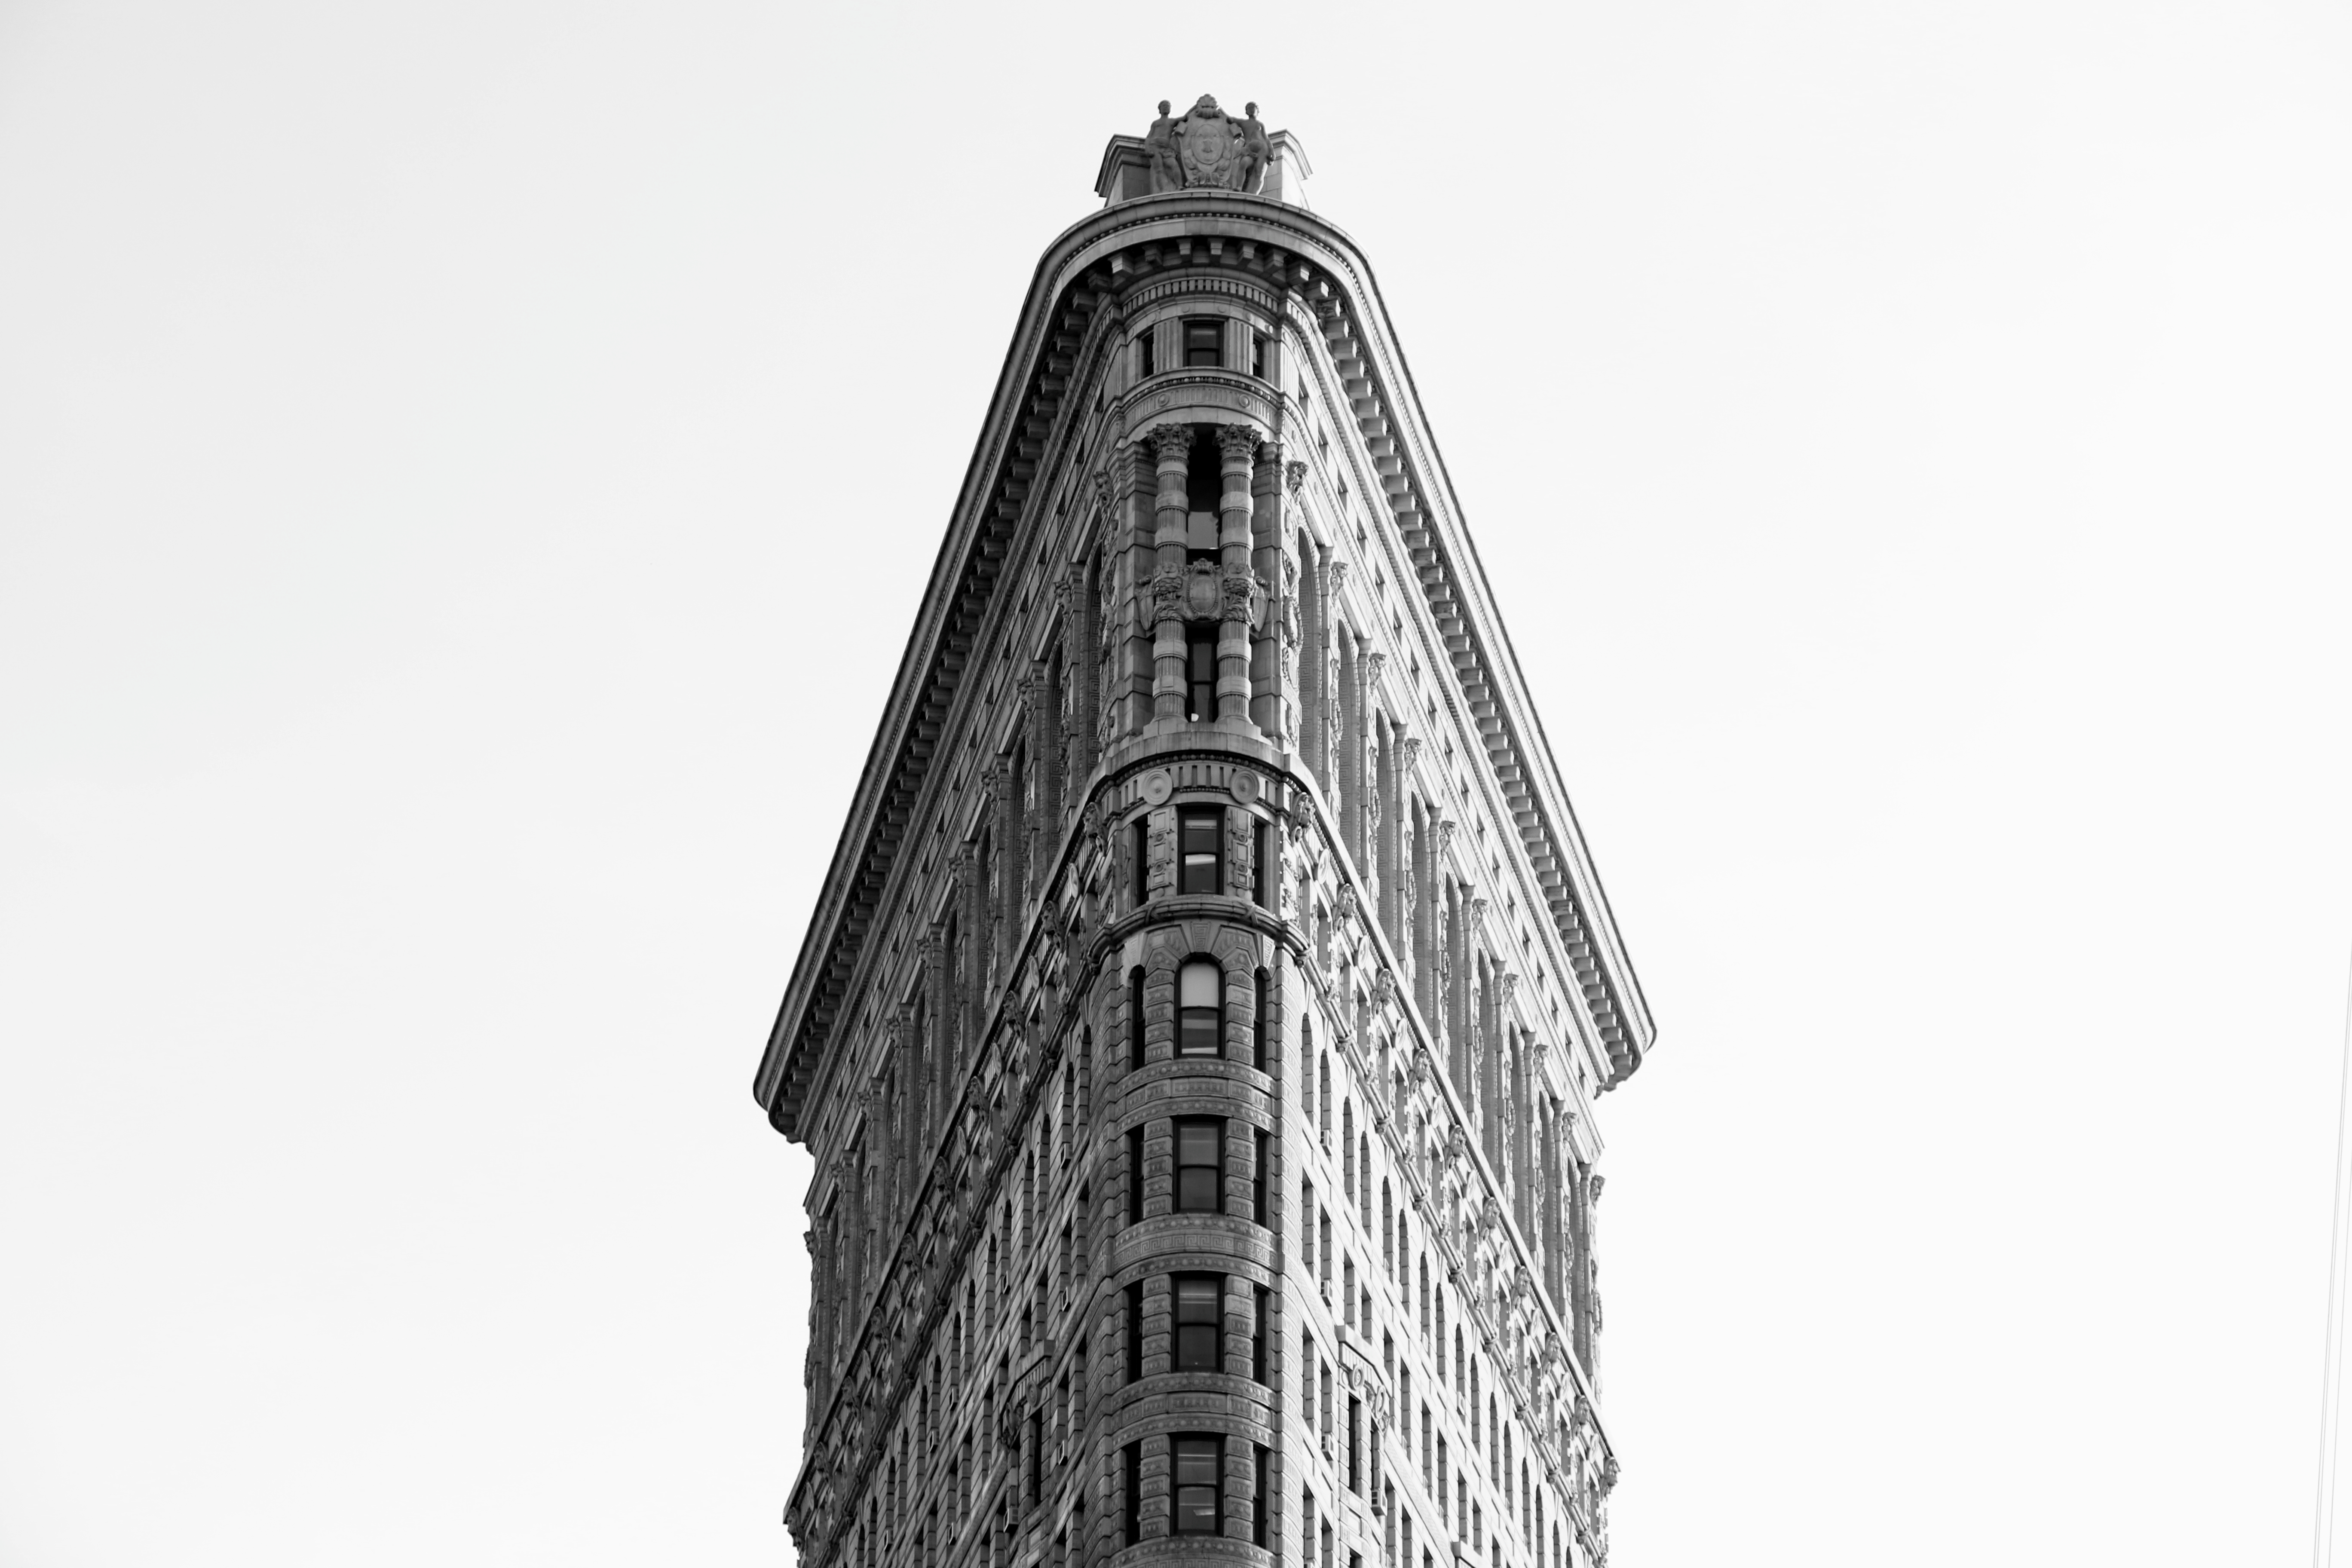
black and white, architecture, sky, building, skyscraper, new york, manhattan, column, tower, landmark, facade, monochrome, tower block, spire, steeple, symmetry, shape, flatiron building, monochrome photography